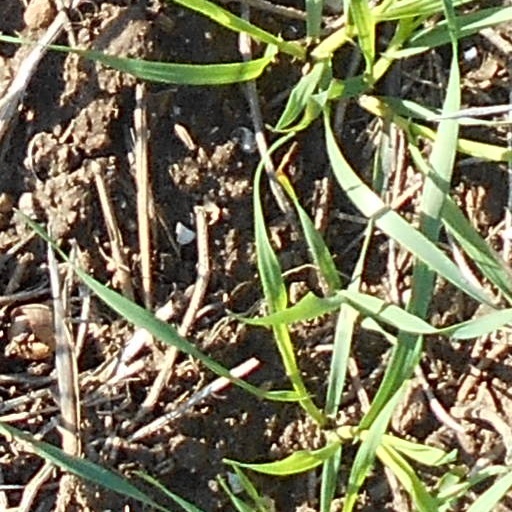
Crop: wheat